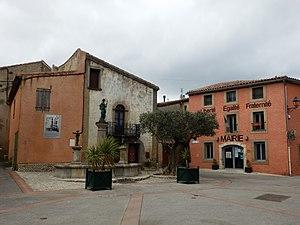
Magrie est une commune française, située dans le département de l'Aude en région Occitanie.